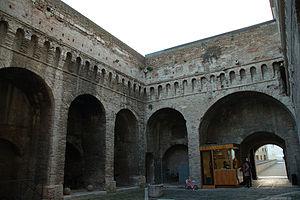
La forteresse de Senigallia, appelée Rocca Roveresca, se trouve dans la province d'Ancône, dans la région des Marches, au centre de l'Italie, sur le versant de l'Adriatique, à Senigallia.